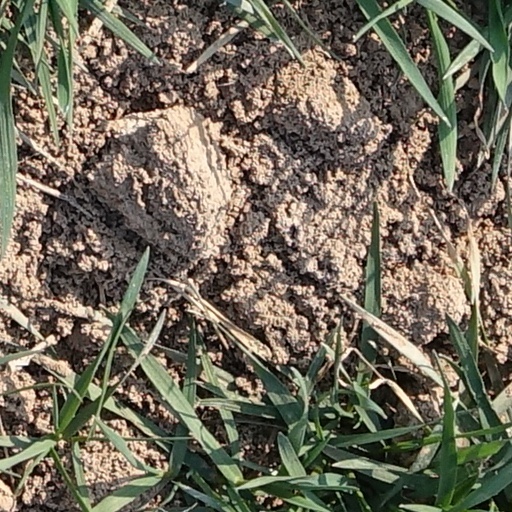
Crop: wheat